It's Only the End of the World

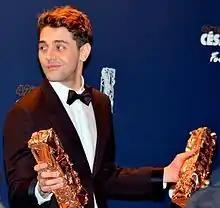
Xavier Dolan collected two César Awards for Best Director and Best Editing.

The film was selected to compete for the Palme d'Or at the 2016 Cannes Film Festival where it won the Grand Prix and the Ecumenical Jury Prize. It became the second Canadian film to win the Grand Prix, after Atom Egoyan's "The Sweet Hereafter", and Dolan became the first Quebec filmmaker to win the Grand Prix. The announcement of the awards drew boos from the press, with Dolan emotionally quoting French poet Anatole France in saying, "I prefer the madness of passion to the wisdom of indifference". Canadian Prime Minister Justin Trudeau congratulated Dolan on Twitter, writing "You’ve made us proud again, Xavier".